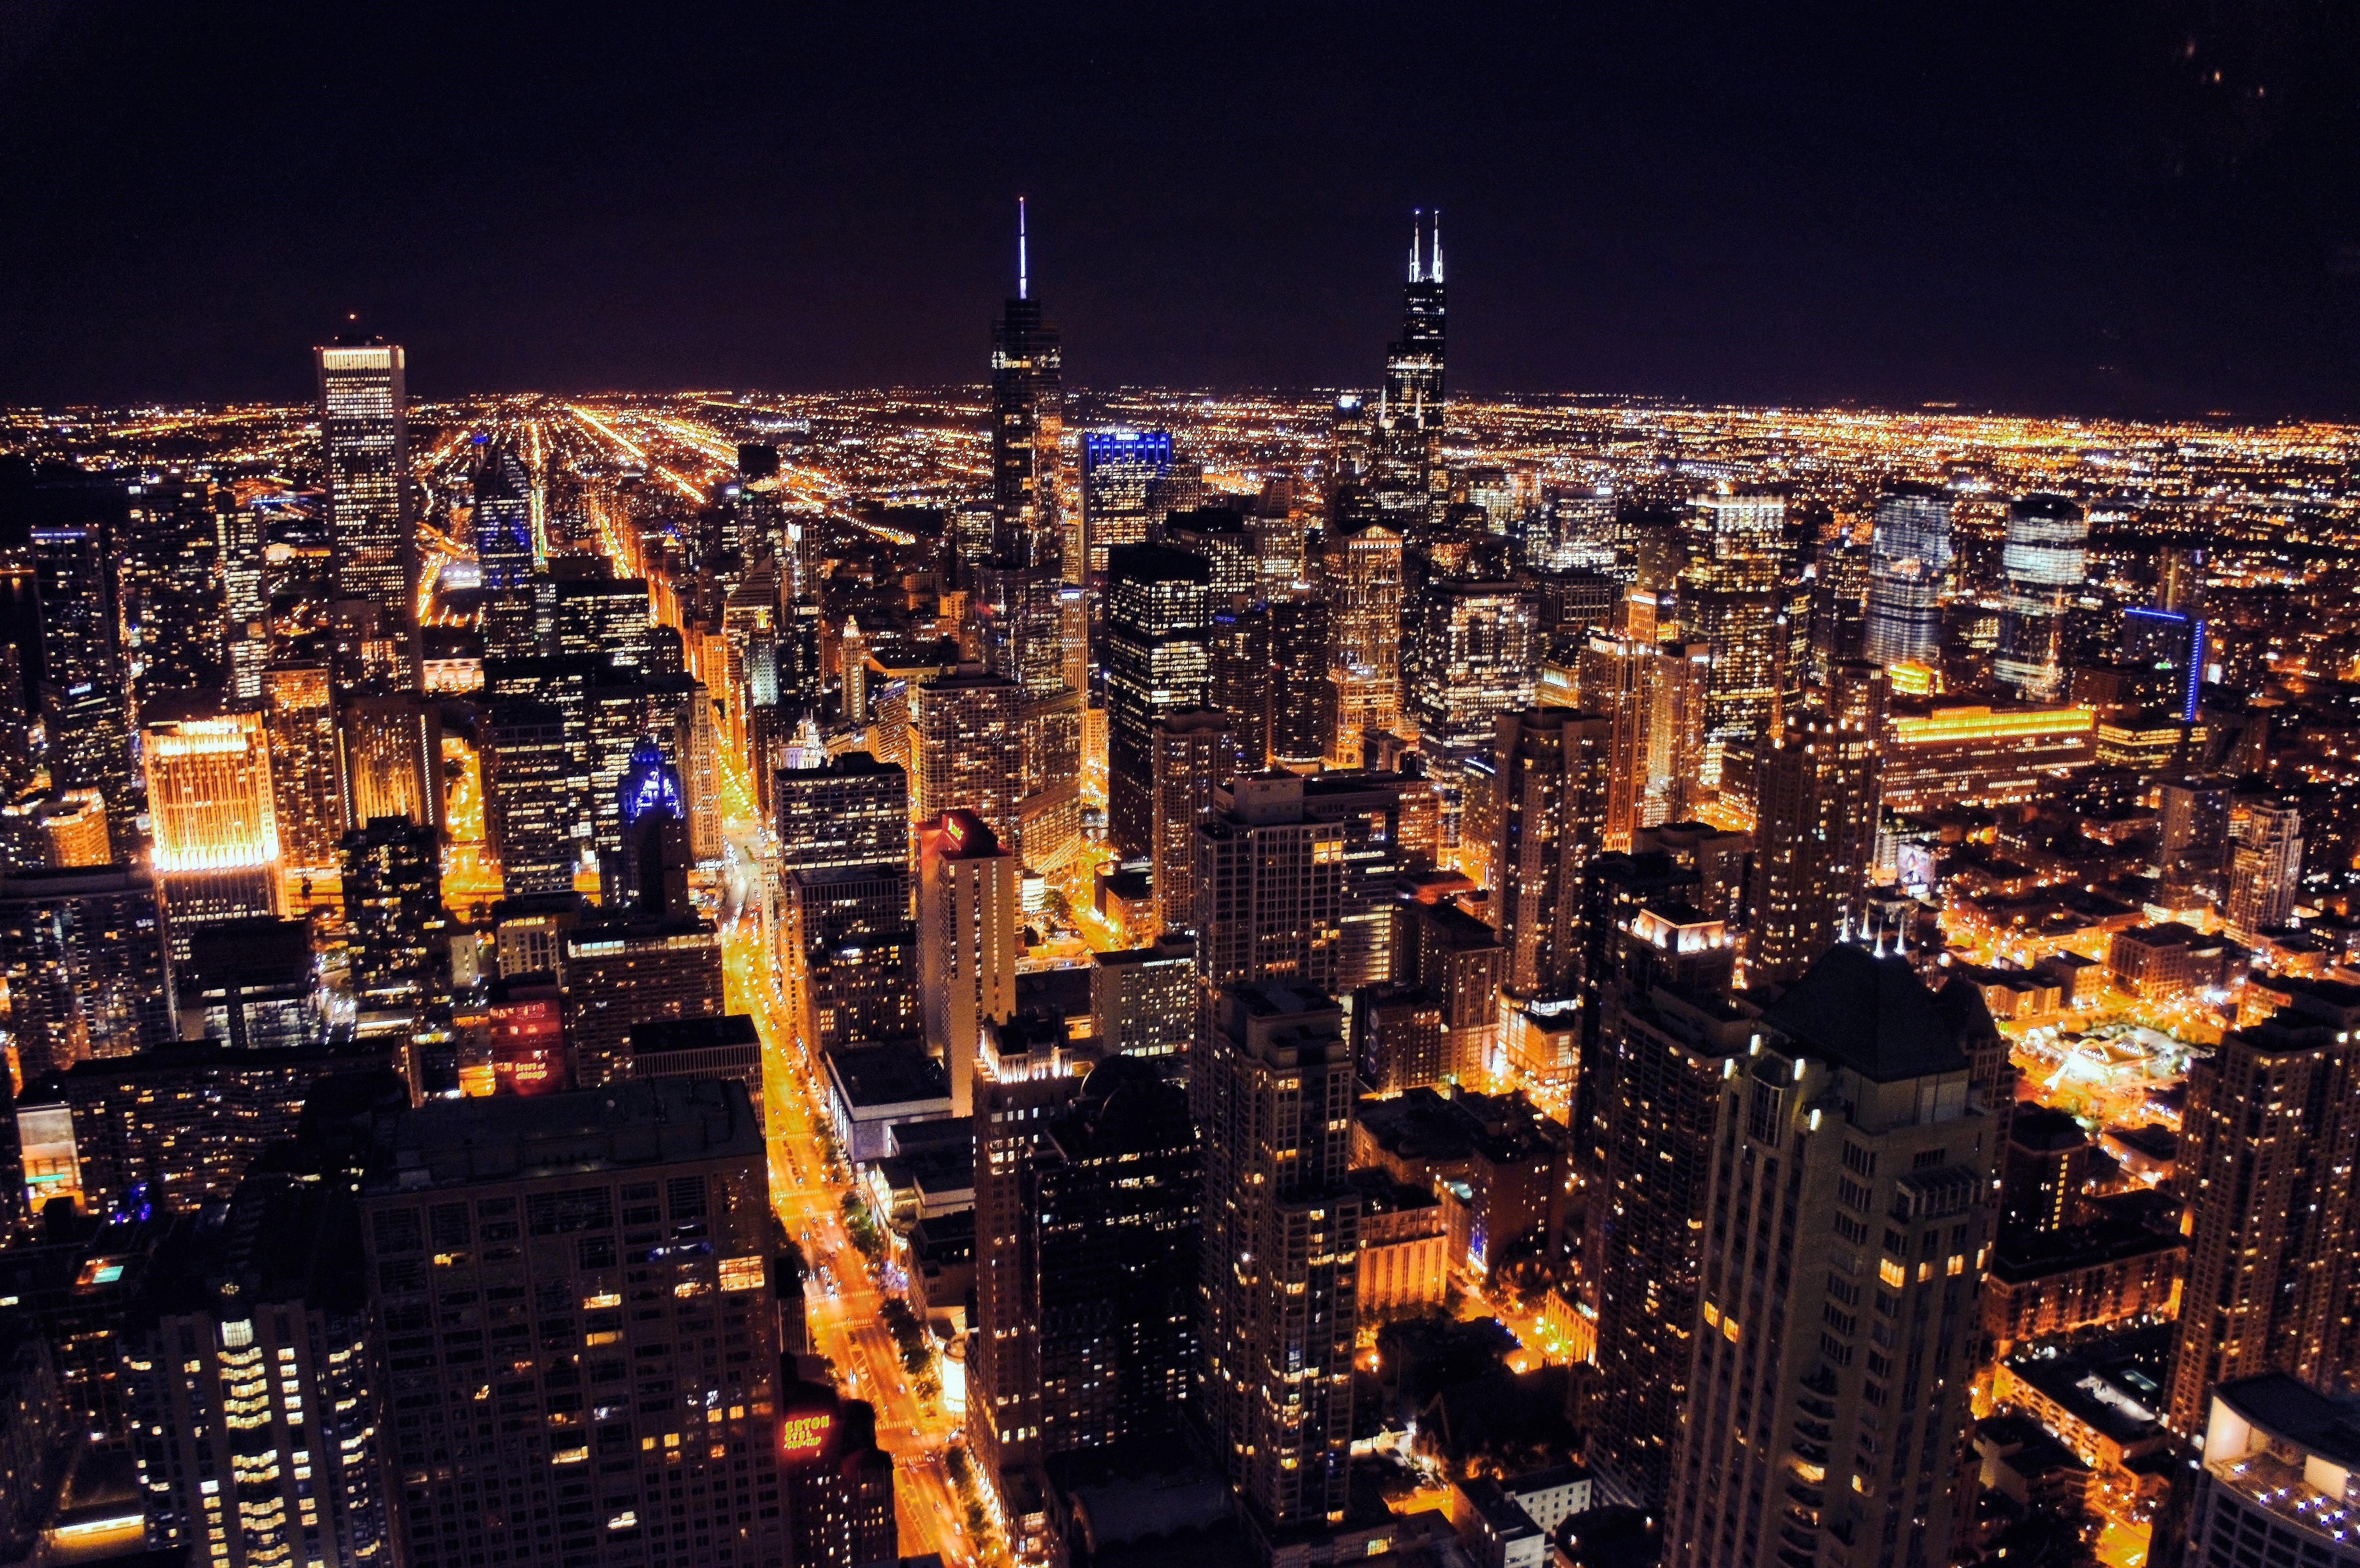
skyline, night, city, skyscraper, urban, cityscape, downtown, dusk, evening, usa, chicago, metropolis, aerial photography, urban area, geographical feature, human settlement, metropolitan area